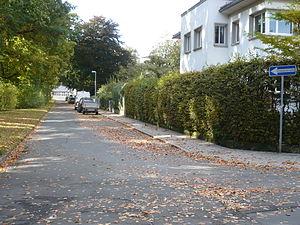
Hans von Wolgozen, né le 13 novembre 1848 et mort le 2 juin 1938 est un musicographe et exégète wagnérien allemand.